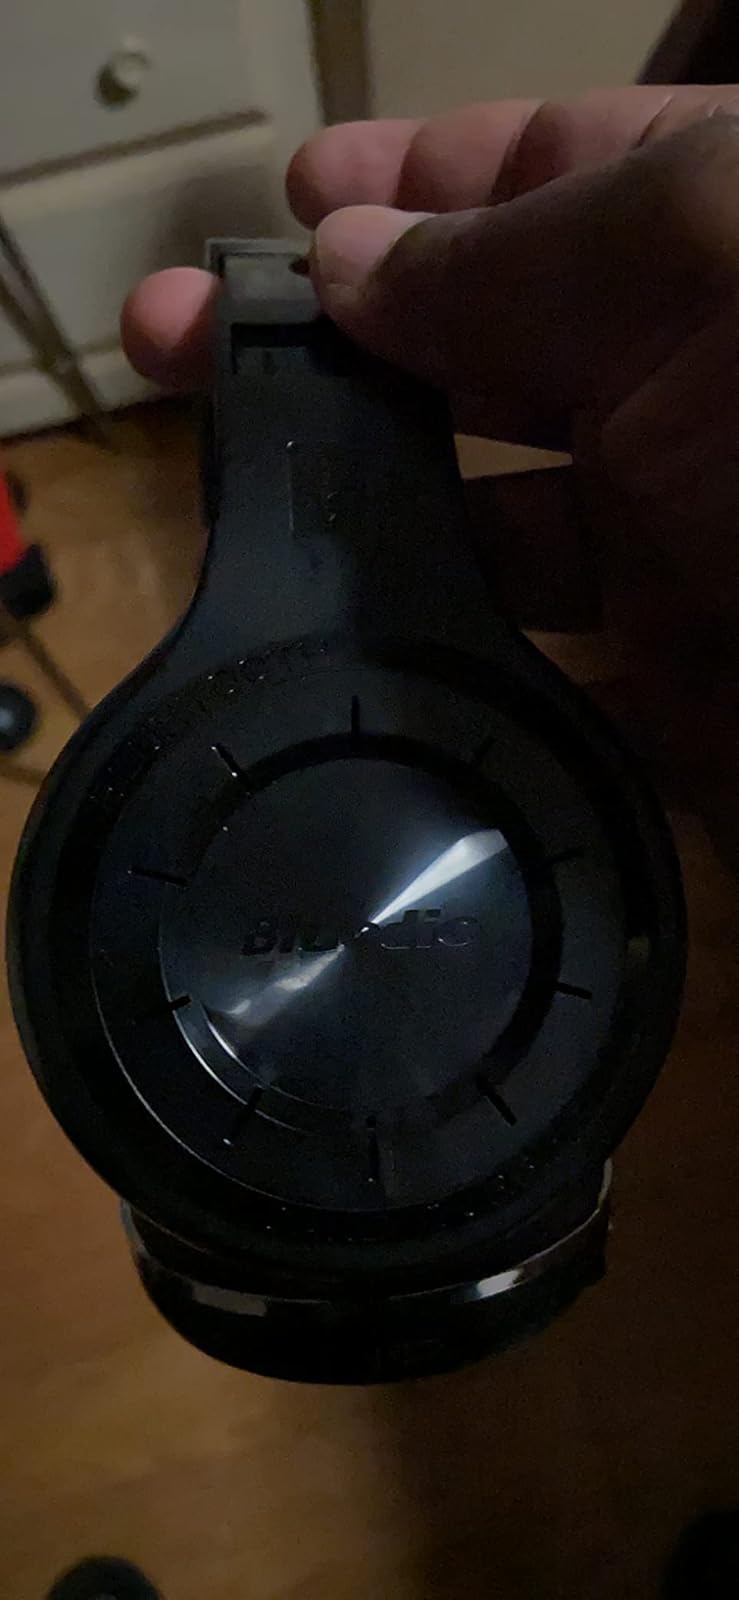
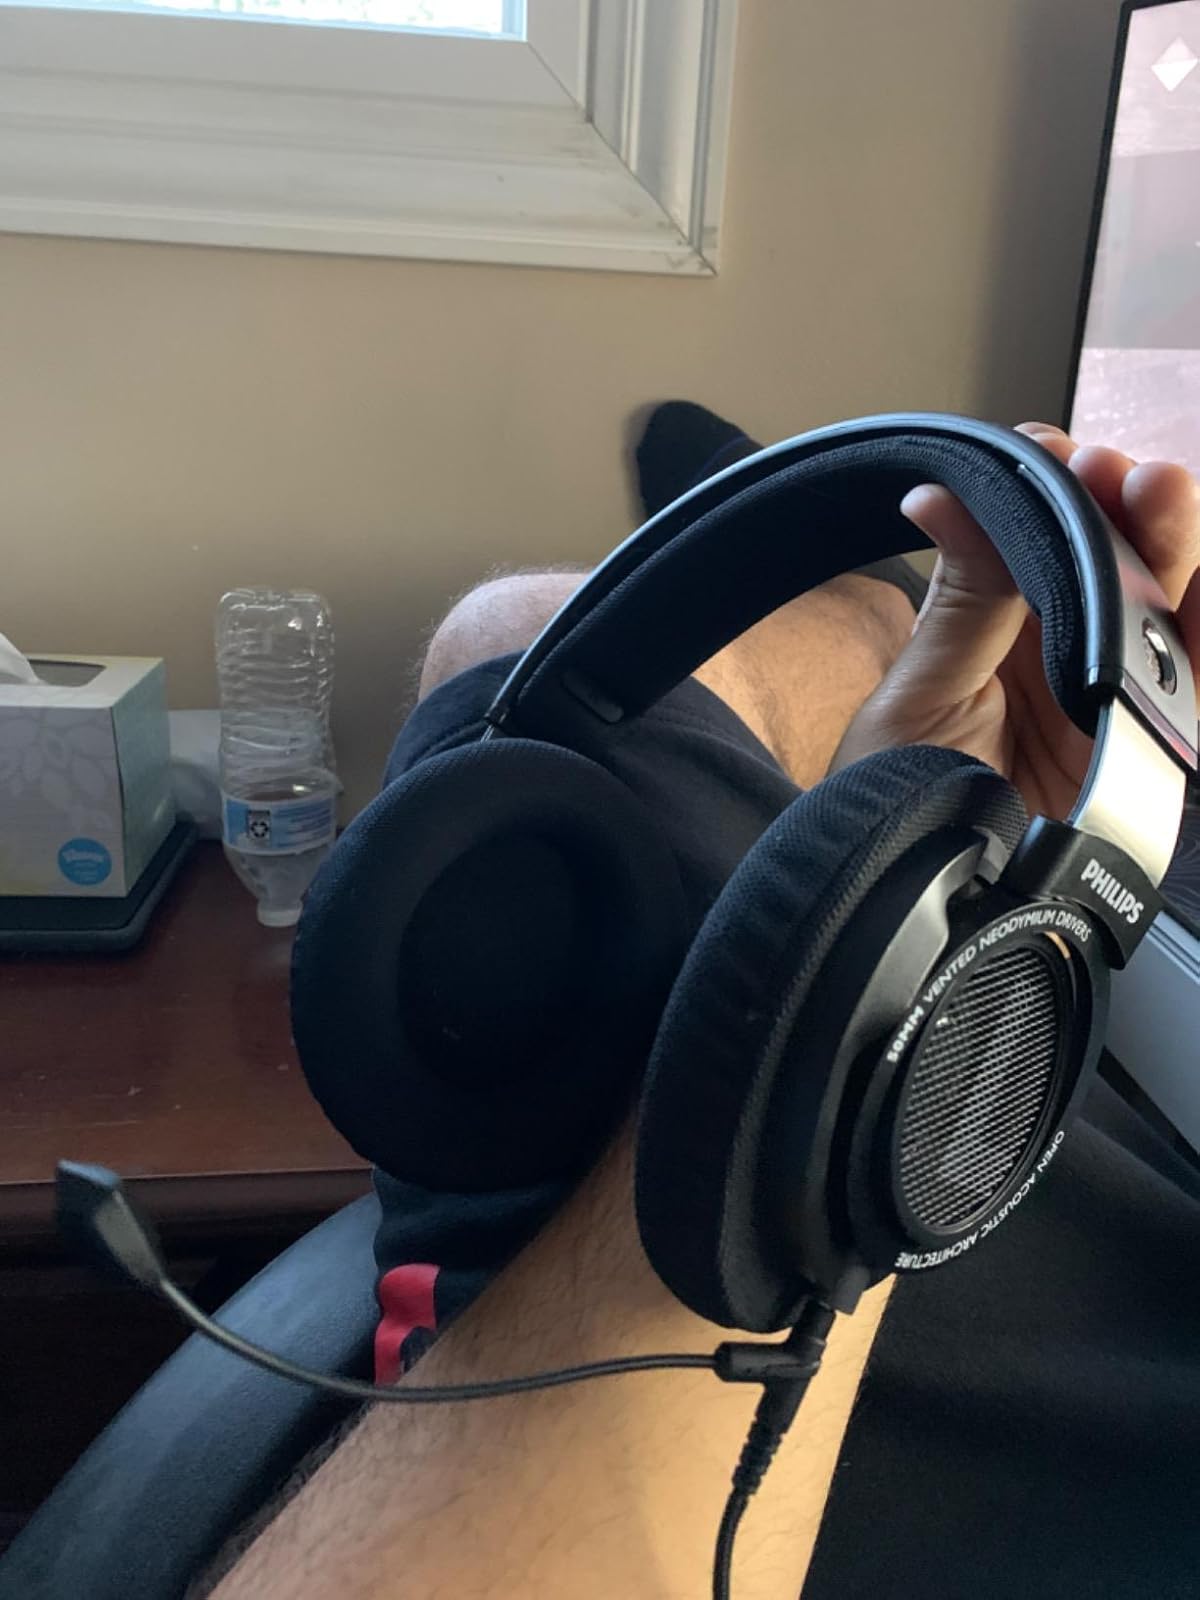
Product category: headphones
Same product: no